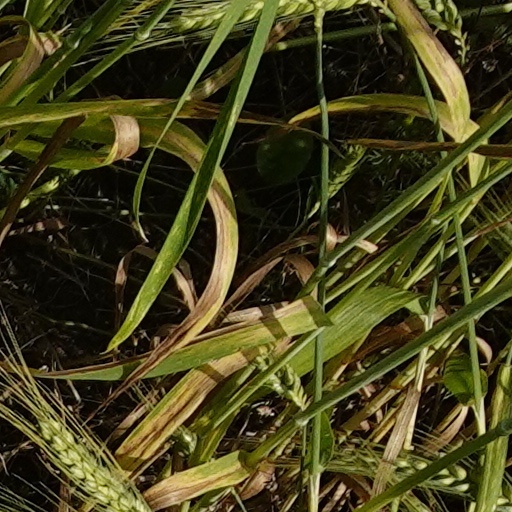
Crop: wheat